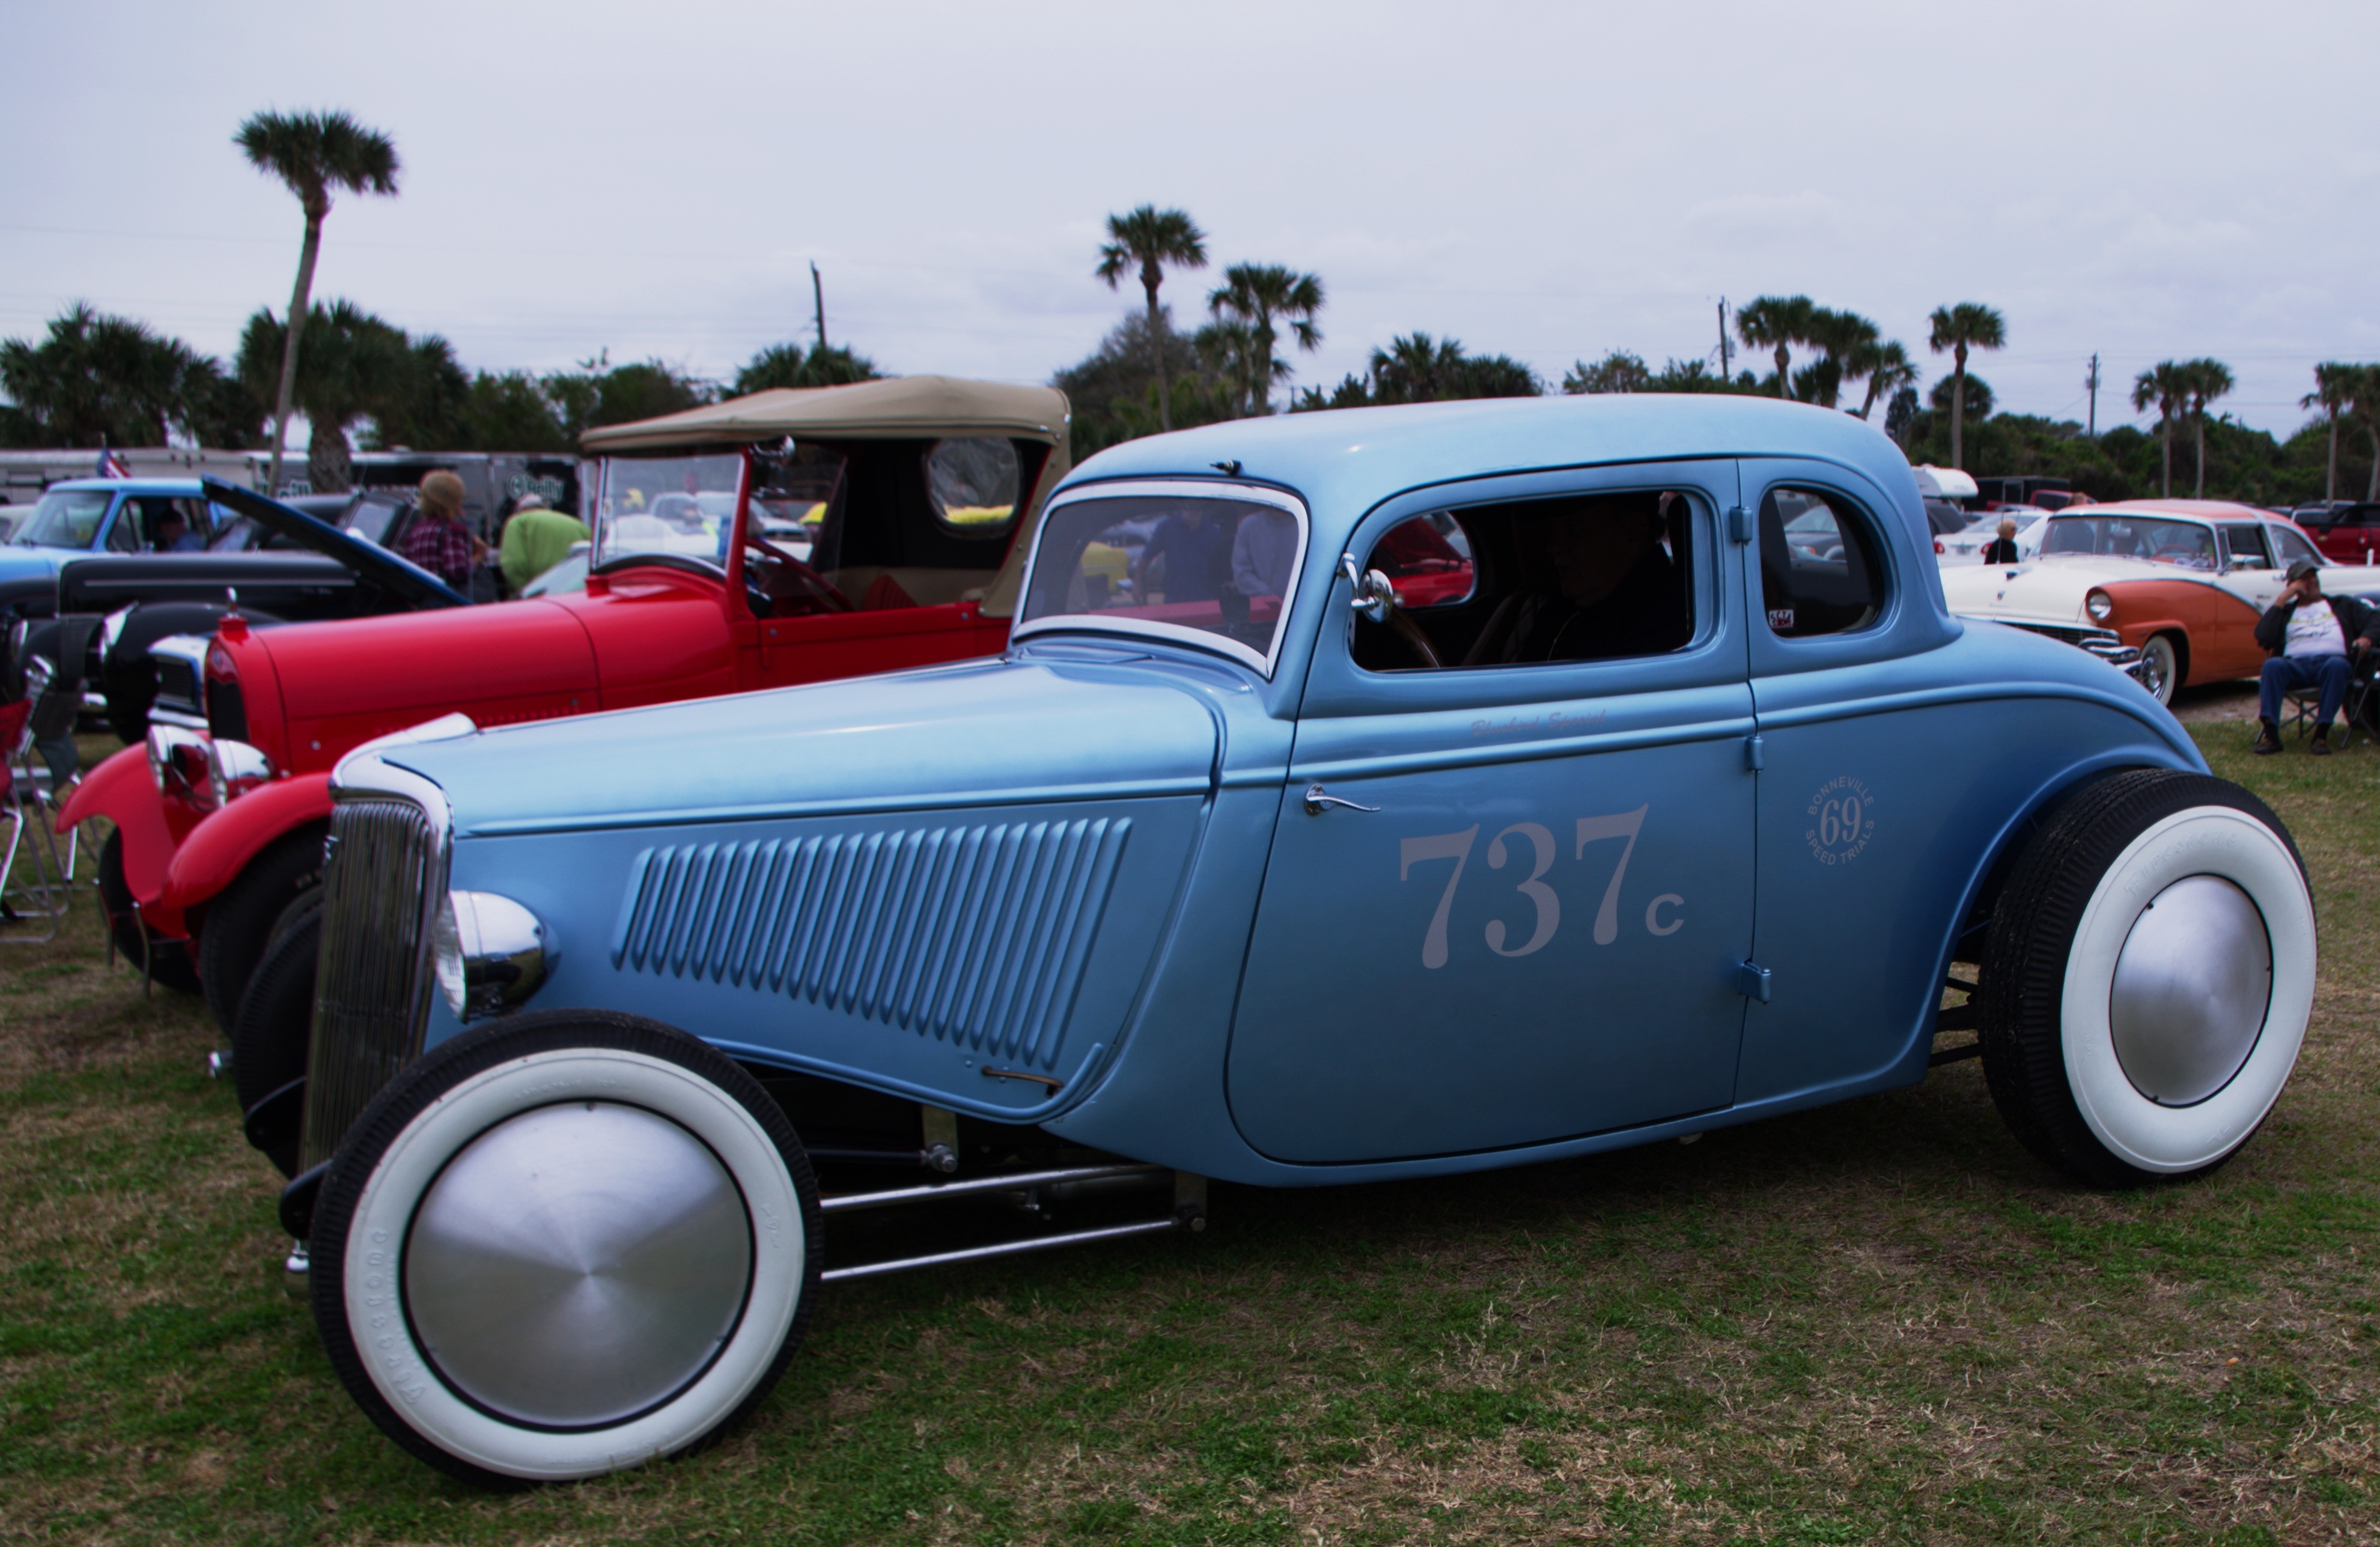
car, vintage, antique, automobile, retro, old, transportation, vehicle, drive, auto, machine, nostalgia, automotive, motor vehicle, vintage car, race, ford, sedan, classic, vintage cars, old cars, antique car, hot rod, land vehicle, touring car, automobile make, compact car, automotive design, luxury vehicle, ford model b model 18 model 40